Felipe Santana

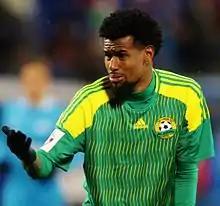
Felipe Santana with Kuban in 2016

Felipe Augusto Santana (born 17 March 1986), known as Felipe Santana, is a Brazilian former professional footballer who played as a centre-back.